Stuyvesant Town–Peter Cooper Village

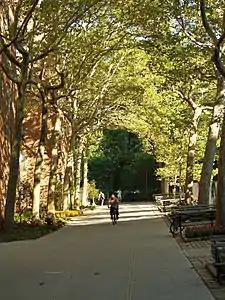
A tree-lined path through Stuyvesant Town in August 2008

, preterm births and births to teenage mothers in Stuyvesant Town and East Midtown are lower than the city average. In Stuyvesant Town and East Midtown, there were 78 preterm births per 1,000 live births (compared to 87 per 1,000 citywide), and 1.5 births to teenage mothers per 1,000 live births (compared to 19.3 per 1,000 citywide), though the teenage birth rate was based on a small sample size. Stuyvesant Town and East Midtown have a low population of residents who are uninsured. In 2018, this population of uninsured residents was estimated to be 3%, less than the citywide rate of 12%, though this was based on a small sample size.